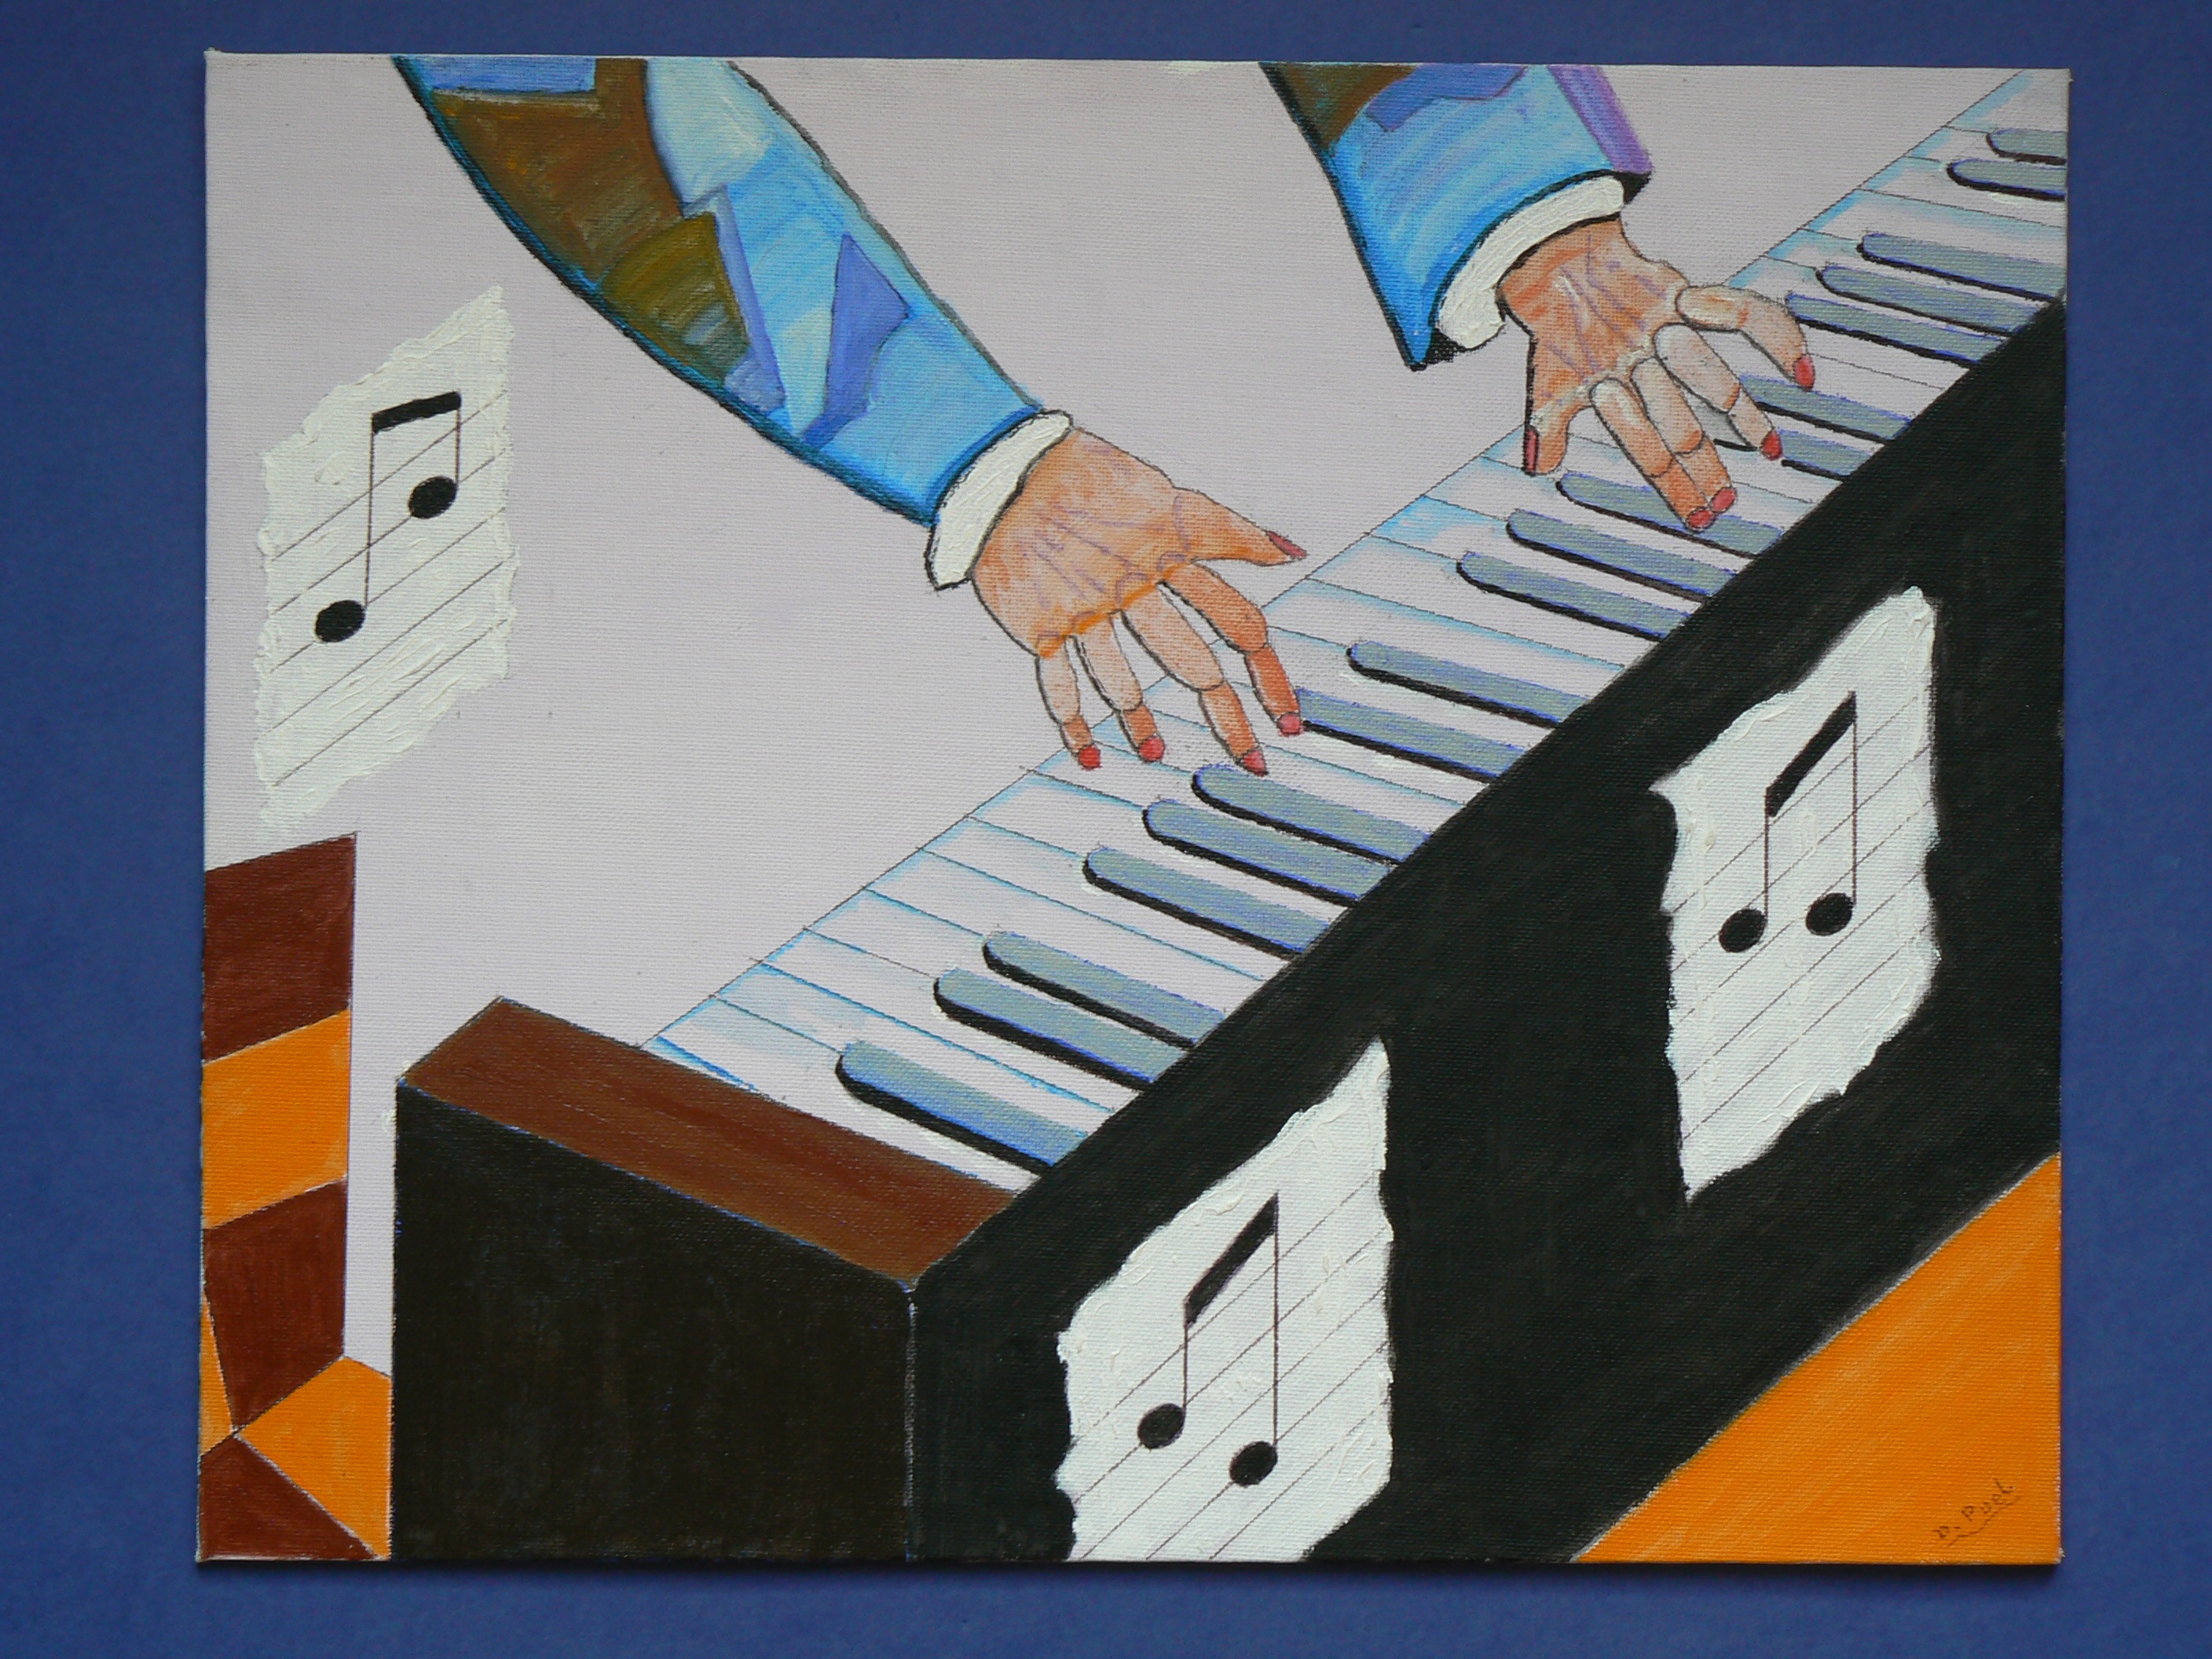
piano, painting, art, sketch, drawing, illustration, hands, keys, poster, shape, modern art, acrylic paint, five senses, to touch